SRM Jinhaishi M

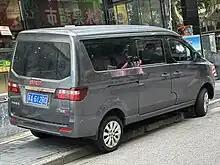
SRM Jinhaishi M rear

Based on a modified platform of the Jinbei Haixing X30, the SRM Jinhaishi M features near identical rear end to the Jinbei Haixing X30 while featuring a completely redesigned front cabin shared mostly with the SRM Jinhaishi. The SRM Jinhaishi M was released by Brilliance Auto in July, 2022 and offers seating for up to 8 passengers.